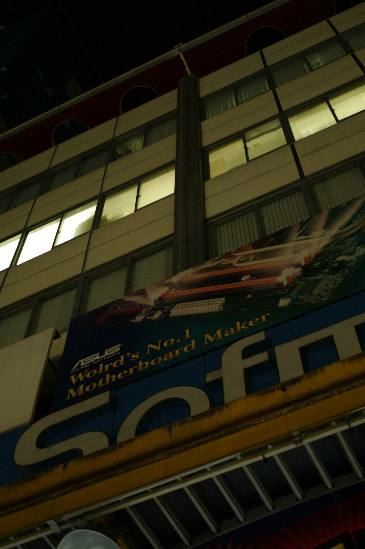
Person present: No